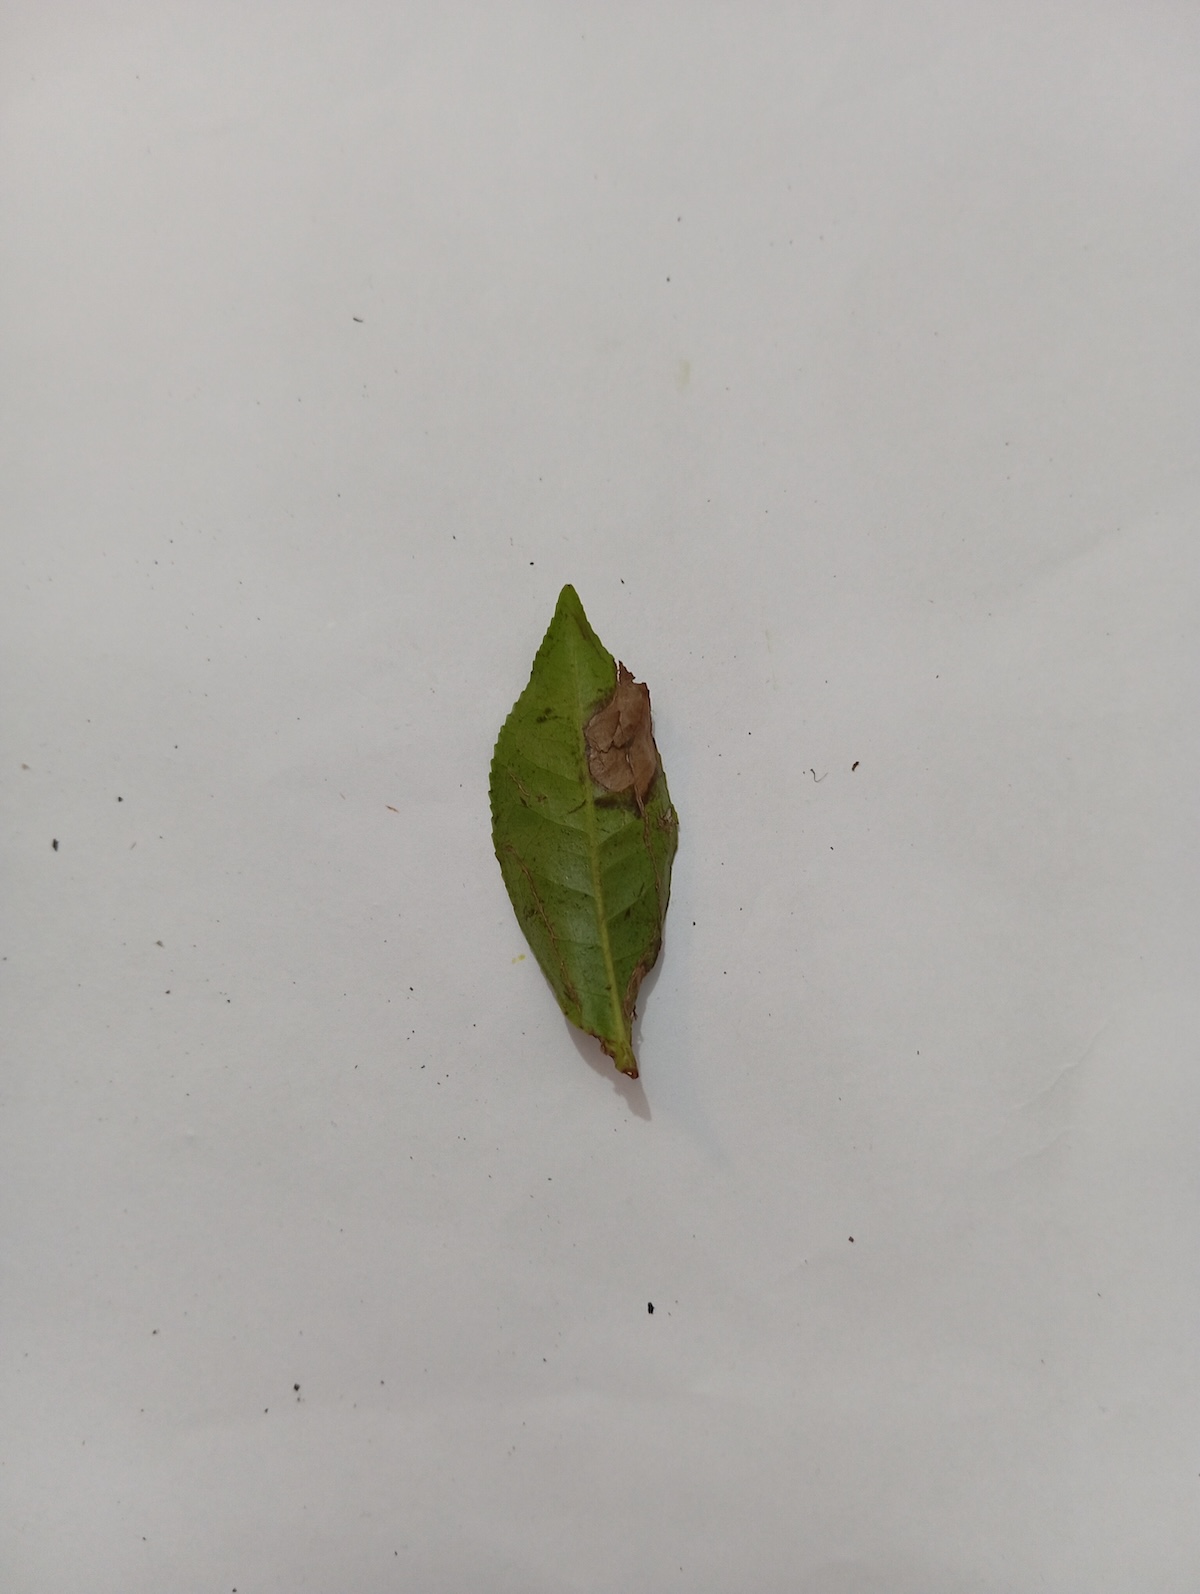
Label: Gray Blight